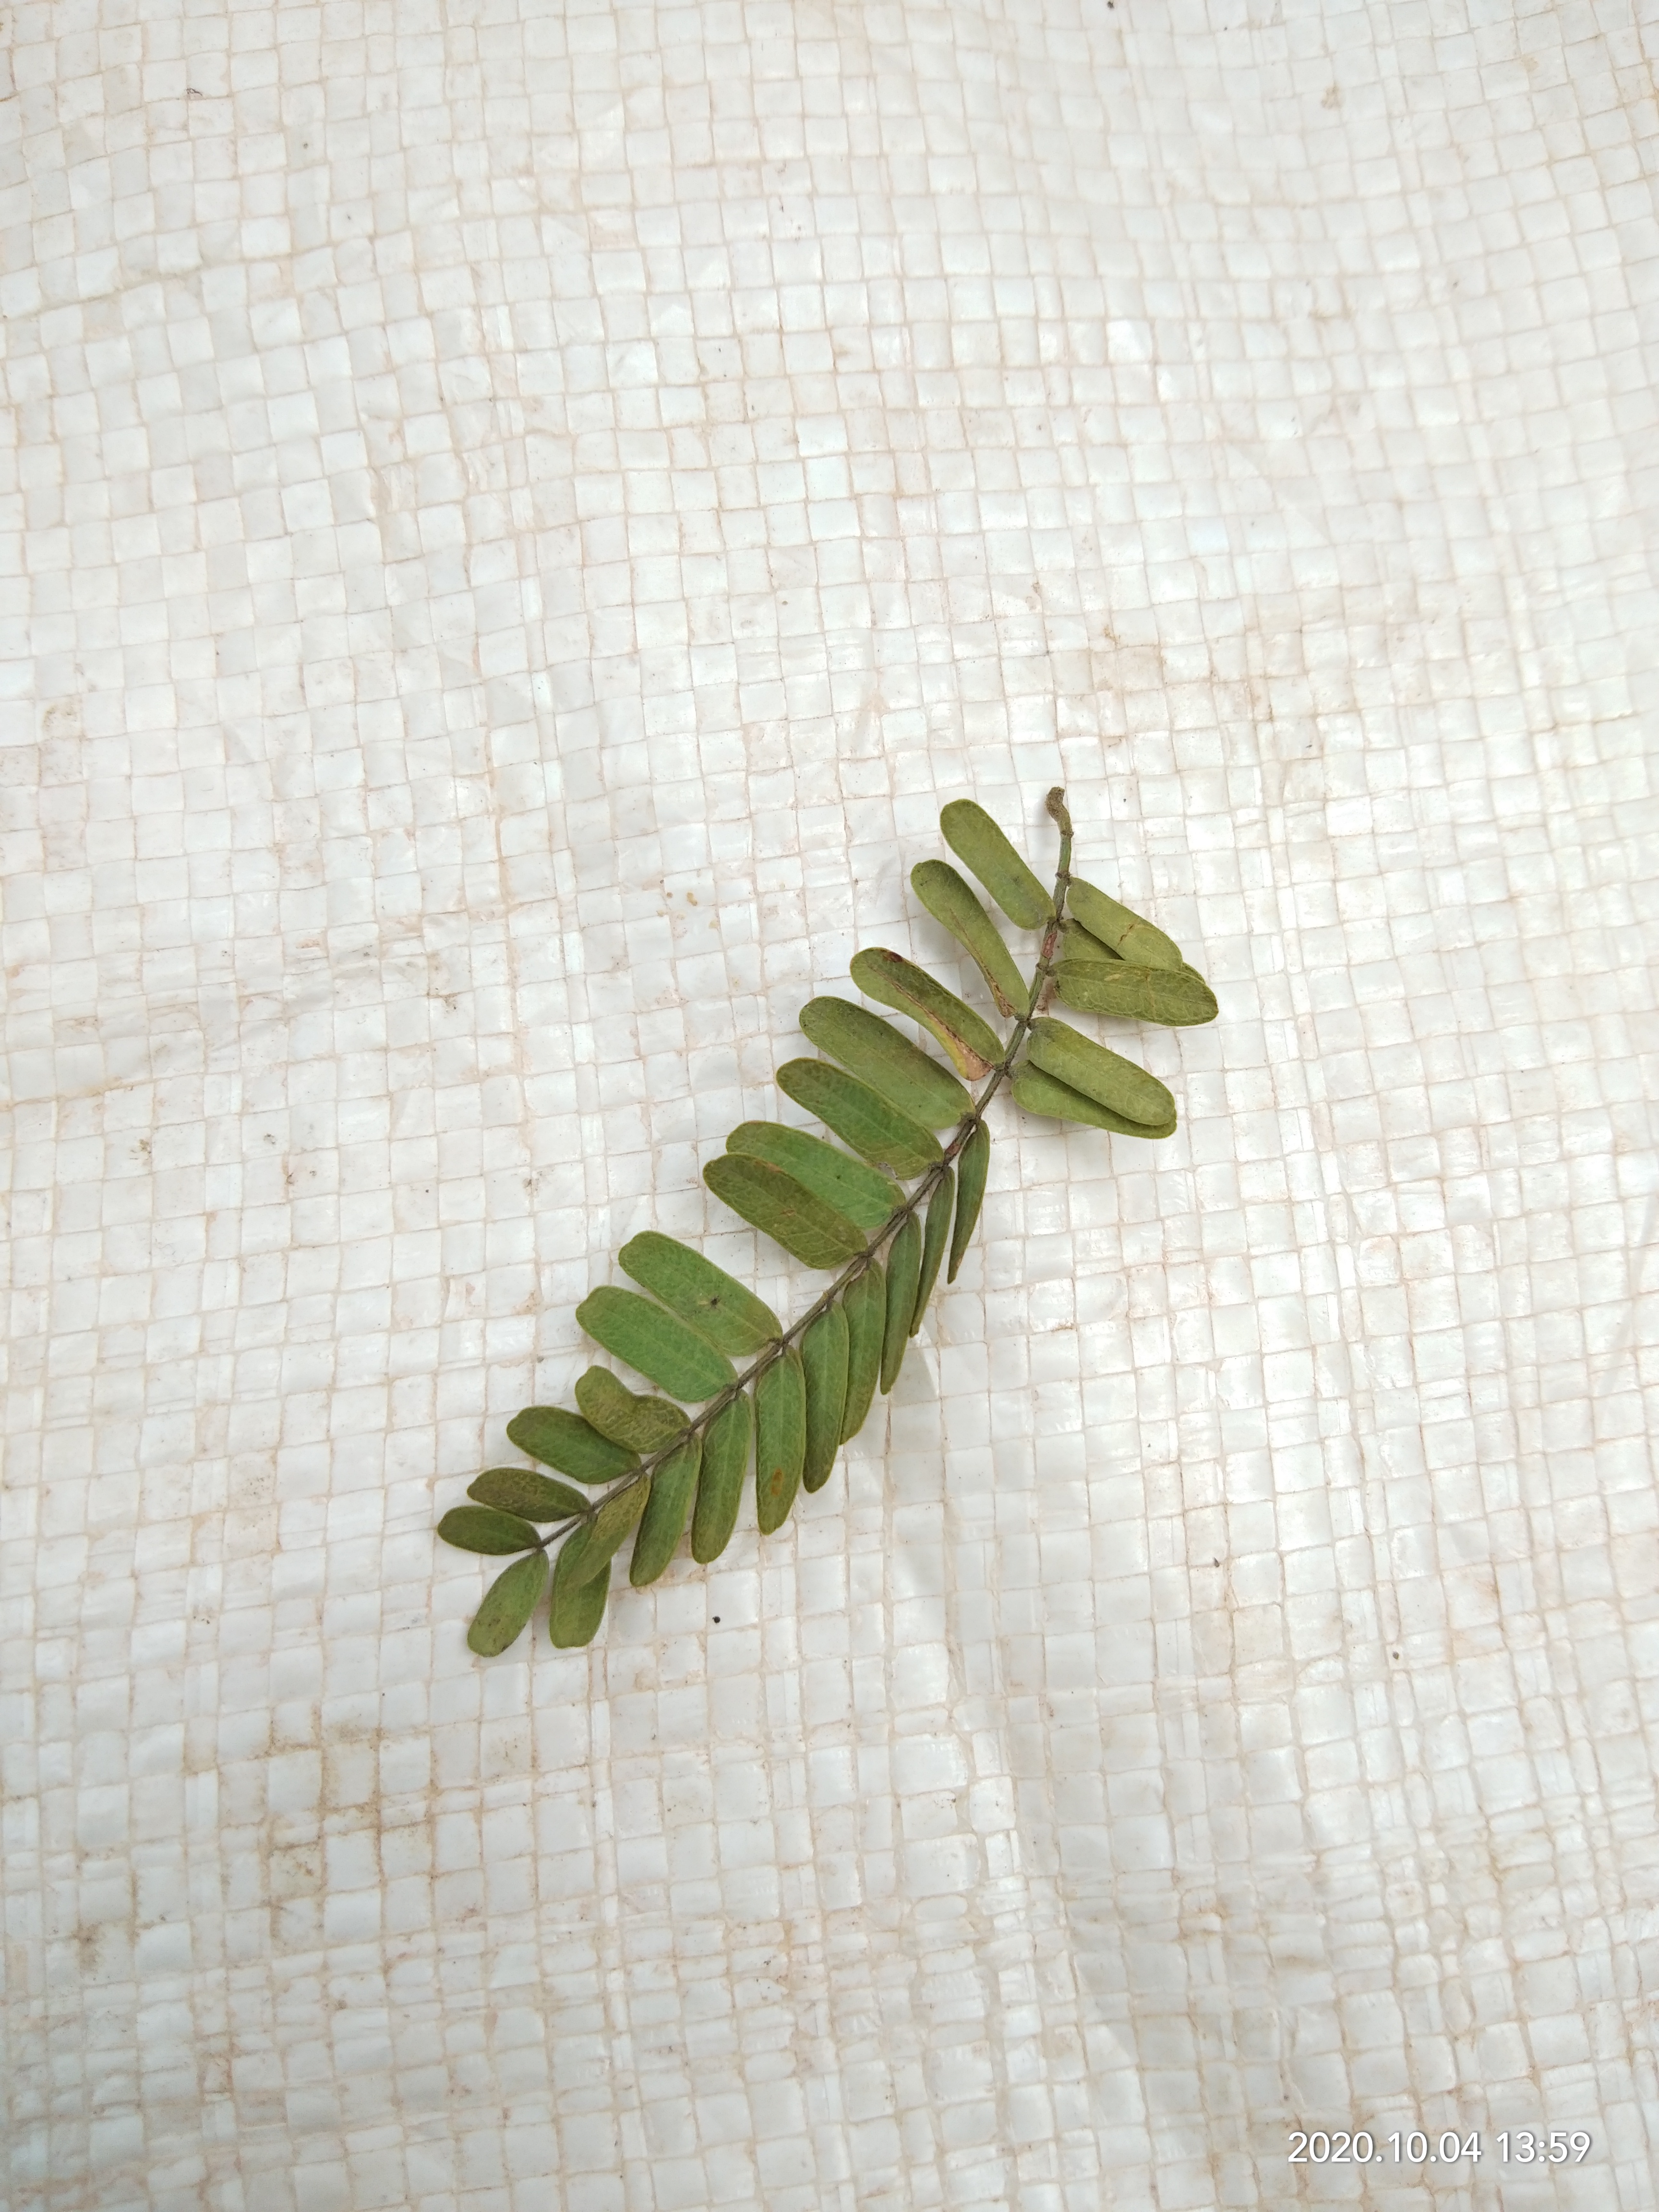
Plant: Tamarind